Uki Noah

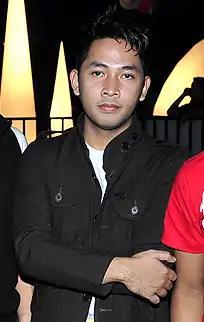
Uki in 2008

Mohammad Kautsar Hikmat (born October 5, 1981), known professionally as Uki Noah, is an Indonesian former guitarist who is best known as the rhythm and lead guitarist of the pop band Noah for 19 years.